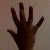
The image shows a hand gesture representing the number 5 in Indian Sign Language.